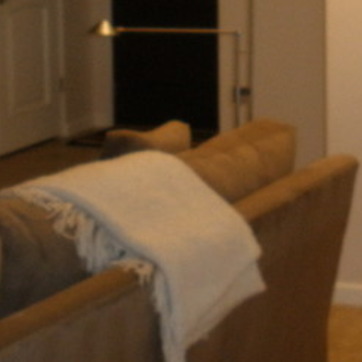
Material: fabric